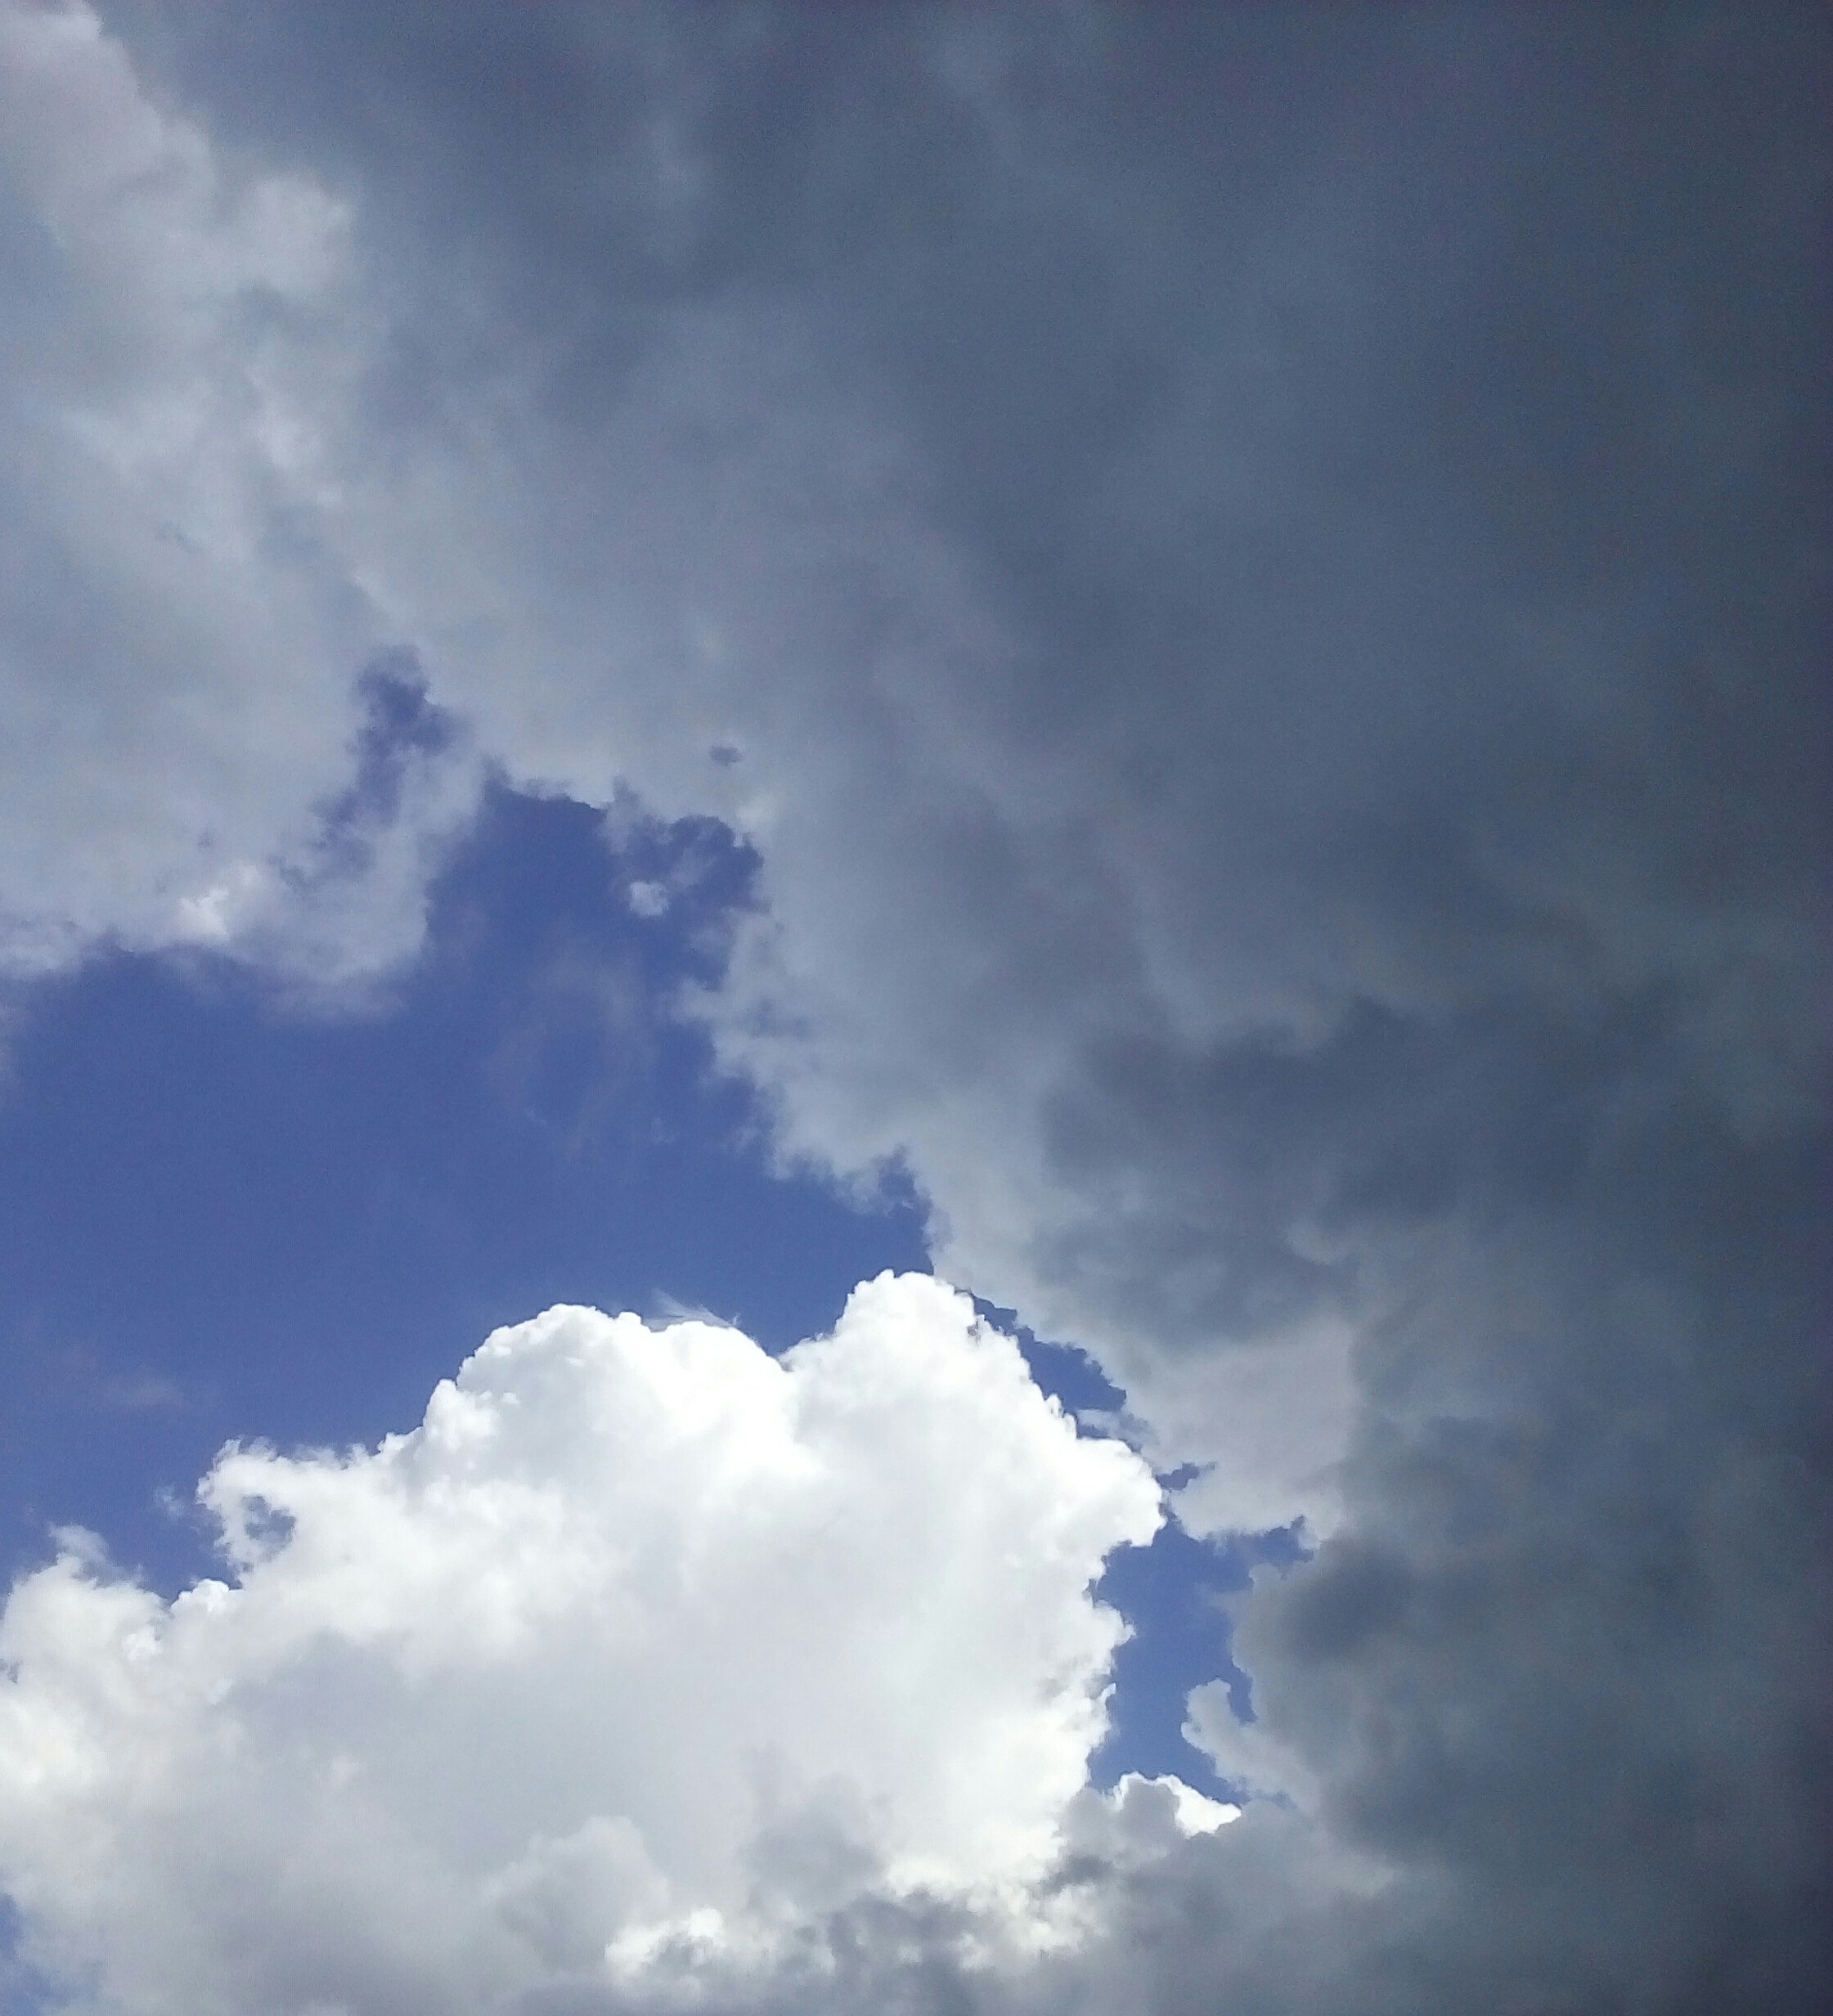
cloud, sky, sunlight, view, atmosphere, daytime, cumulus, blue, beautiful, meteorological phenomenon, atmosphere of earth